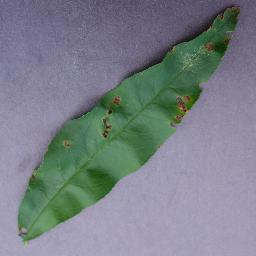
Label: Peach___Bacterial_spot